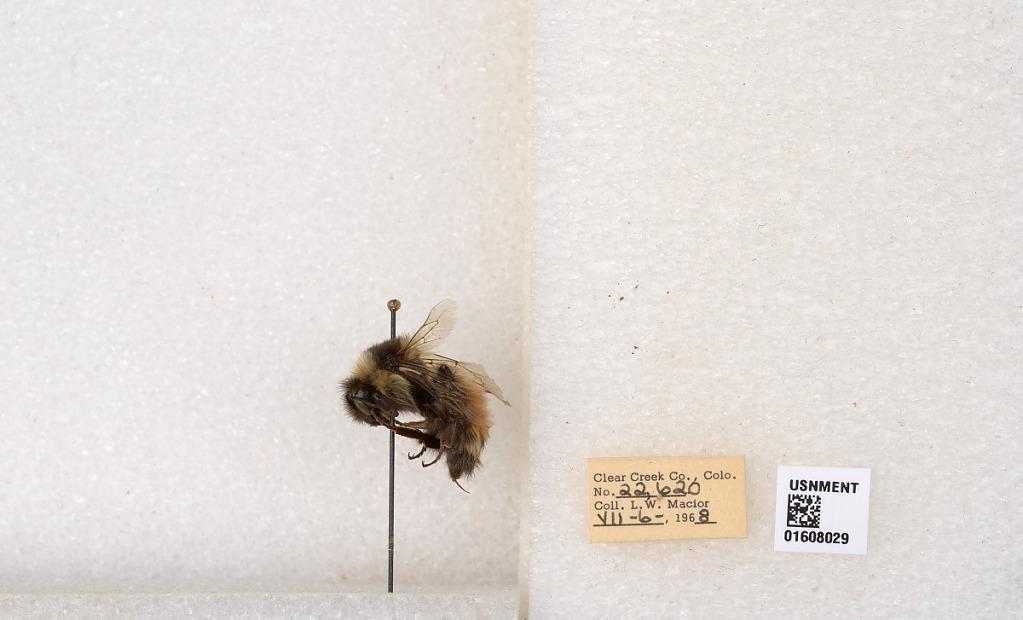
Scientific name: Bombus (Pyrobombus) sylvicola Kirby
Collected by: L. Macior
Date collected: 1968-7-6
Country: United States
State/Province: Colorado
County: Clear Creek
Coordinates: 39.6891, -105.644